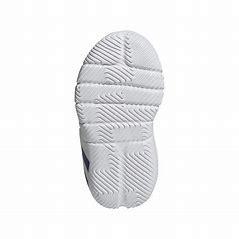
Brand: adidas
Model: Rapidazen I